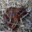
Label: frog